Coalmont, Colorado

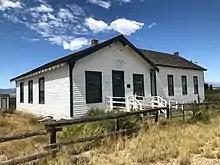
Coalmont Schoolhouse circa 1915. Restored 1997 by Spicer Club

The town is named for the open-pit lignite coal mines in the area, from which coal was shipped out on the Union Pacific Railroad to the mainline at Laramie, Wyoming.